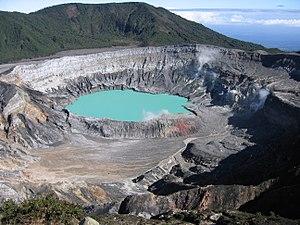
Un phénomène paravolcanique se dit de tout phénomène géologique actif indirectement lié au volcanisme et à l'activité volcanique.
Un lac acide est un lac, généralement d'origine volcanique tel un lac de cratère ou un maar, dont les eaux se sont acidifiées par dissolution de gaz volcaniques.
Le Poás est un stratovolcan du Costa Rica. Très actif, il a connu au moins 39 épisodes éruptifs depuis 1828. Il connaît actuellement une activité moyenne. Situé à 37 km au nord-ouest de la capitale San José, ce volcan culmine à 2 708 m d'altitude. Il est intégré dans le parc national du volcan Poás. Son cratère principal dégage régulièrement des vapeurs sulfurées toxiques et héberge un lac acide qui peut disparaître en fonction de son activité.